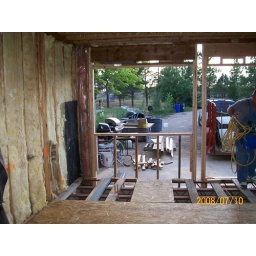
the window and door spaces framed in